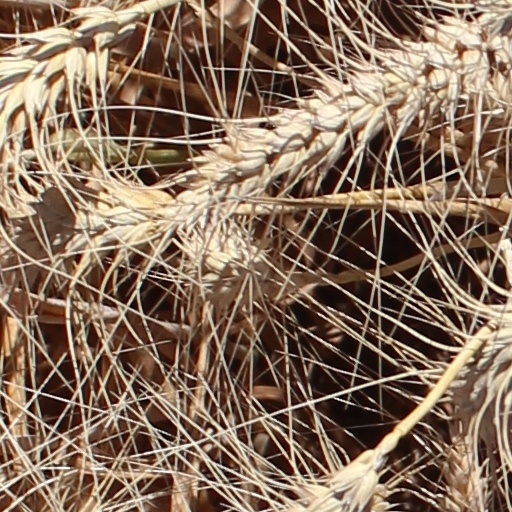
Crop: wheat